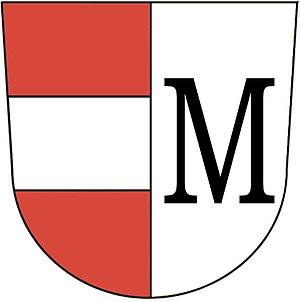
Mauerbach est une commune autrichienne du district de Sankt Pölten-Land en Basse-Autriche.